Ryan Gamble (soccer)

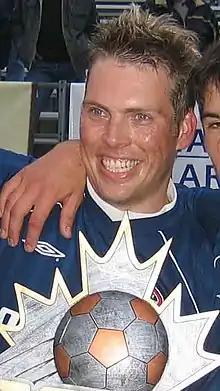
Ryan Gamble in 2005

Ryan Gamble (born 22 November 1972) is a South African former footballer who played as a forward.